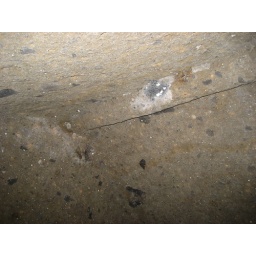
bridge pole carved in the ceiling to simulate a house (t 2.4)